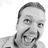
Emotion: happy